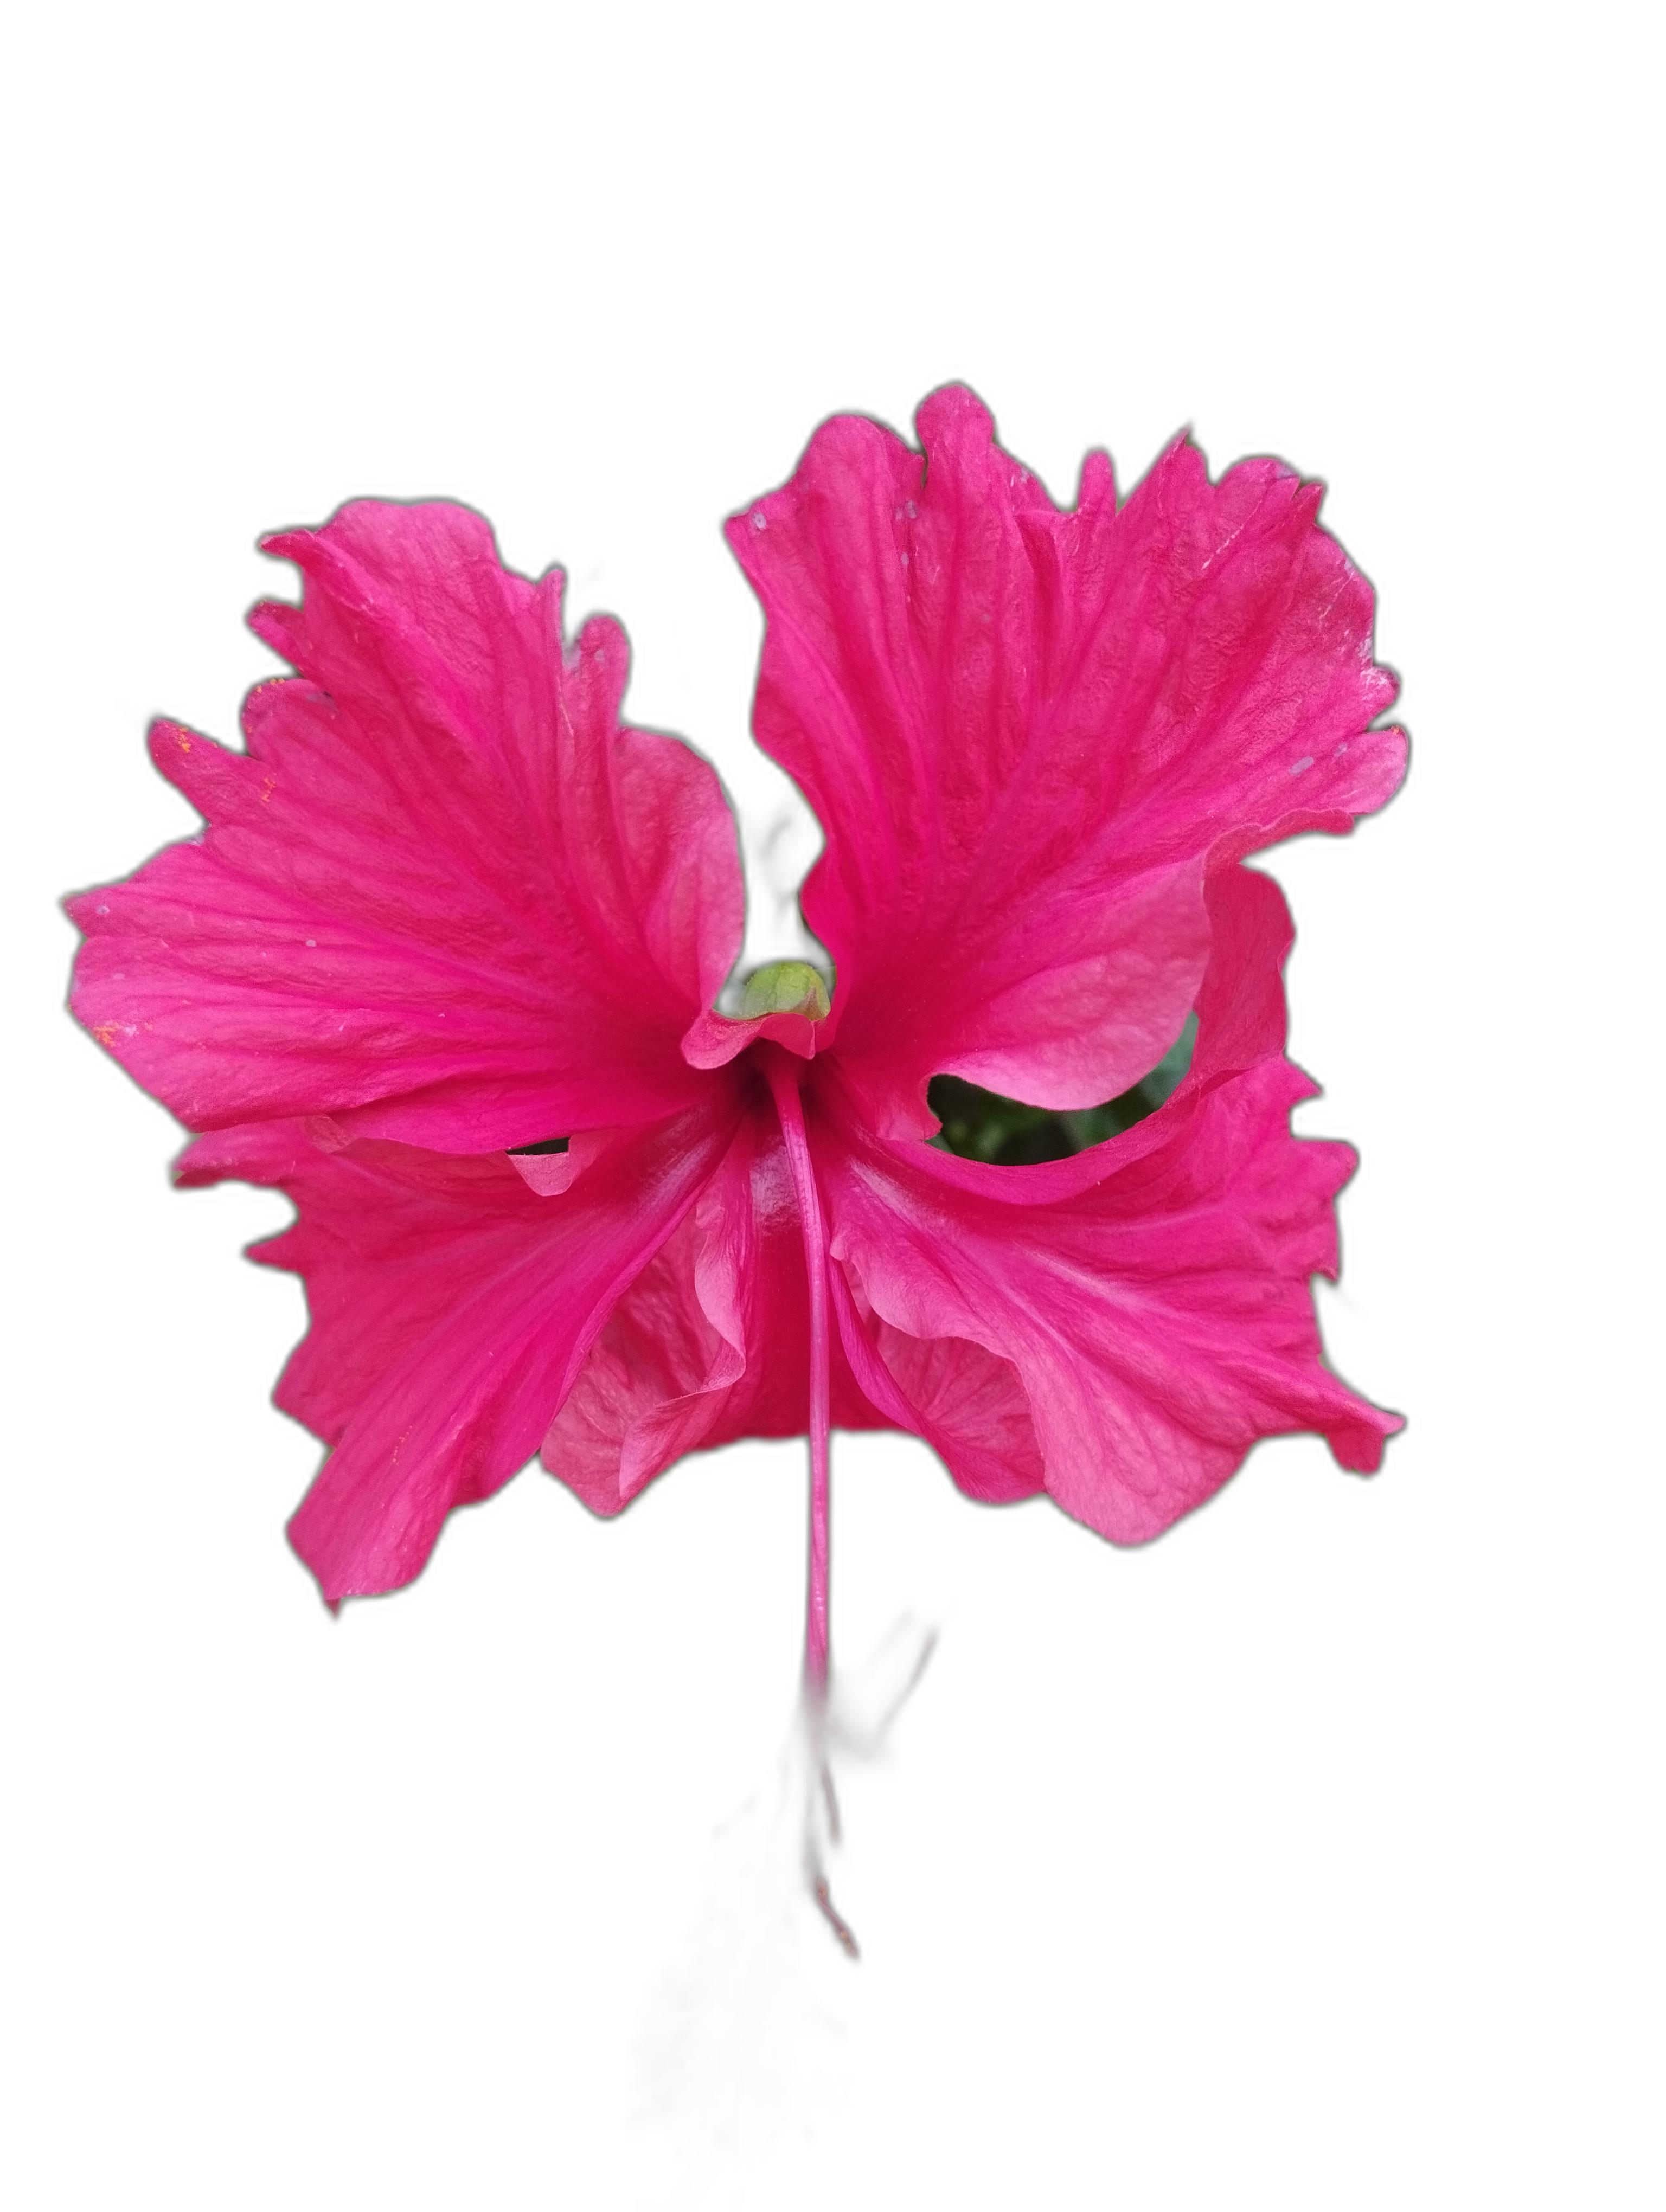
Label: Hibiscus